2013 Italian general election

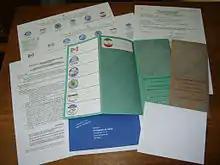
Electoral package sent to an Italian voter in South America

Twelve members of the Chamber of Deputies are elected by Italians abroad. Two members are elected for North America and Central America (including most of the Caribbean), four members for South America (including Trinidad and Tobago), five members for Europe, and one member for the rest of the world (Africa, Asia, Oceania, and Antarctica). Voters in these regions select candidate lists and may also cast a preference vote for individual candidates. The seats are allocated by proportional representation.